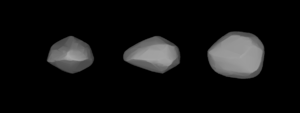
(441) Bathilde est un astéroïde de la ceinture principale découvert par Auguste Charlois le 8 décembre 1898.